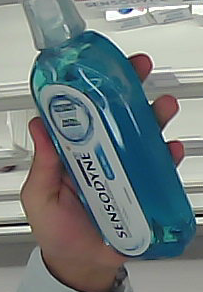
Product: sensodyne_mouthwash